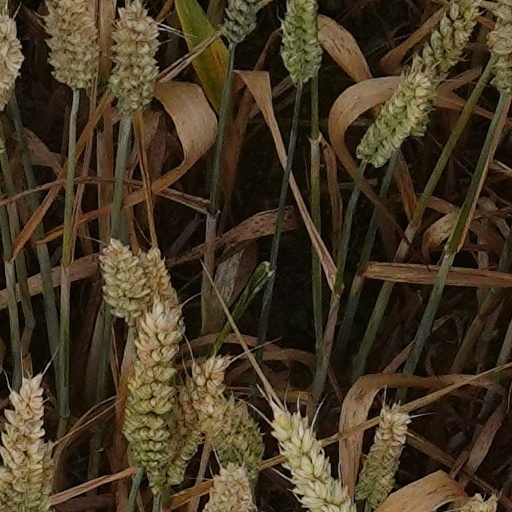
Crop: wheat